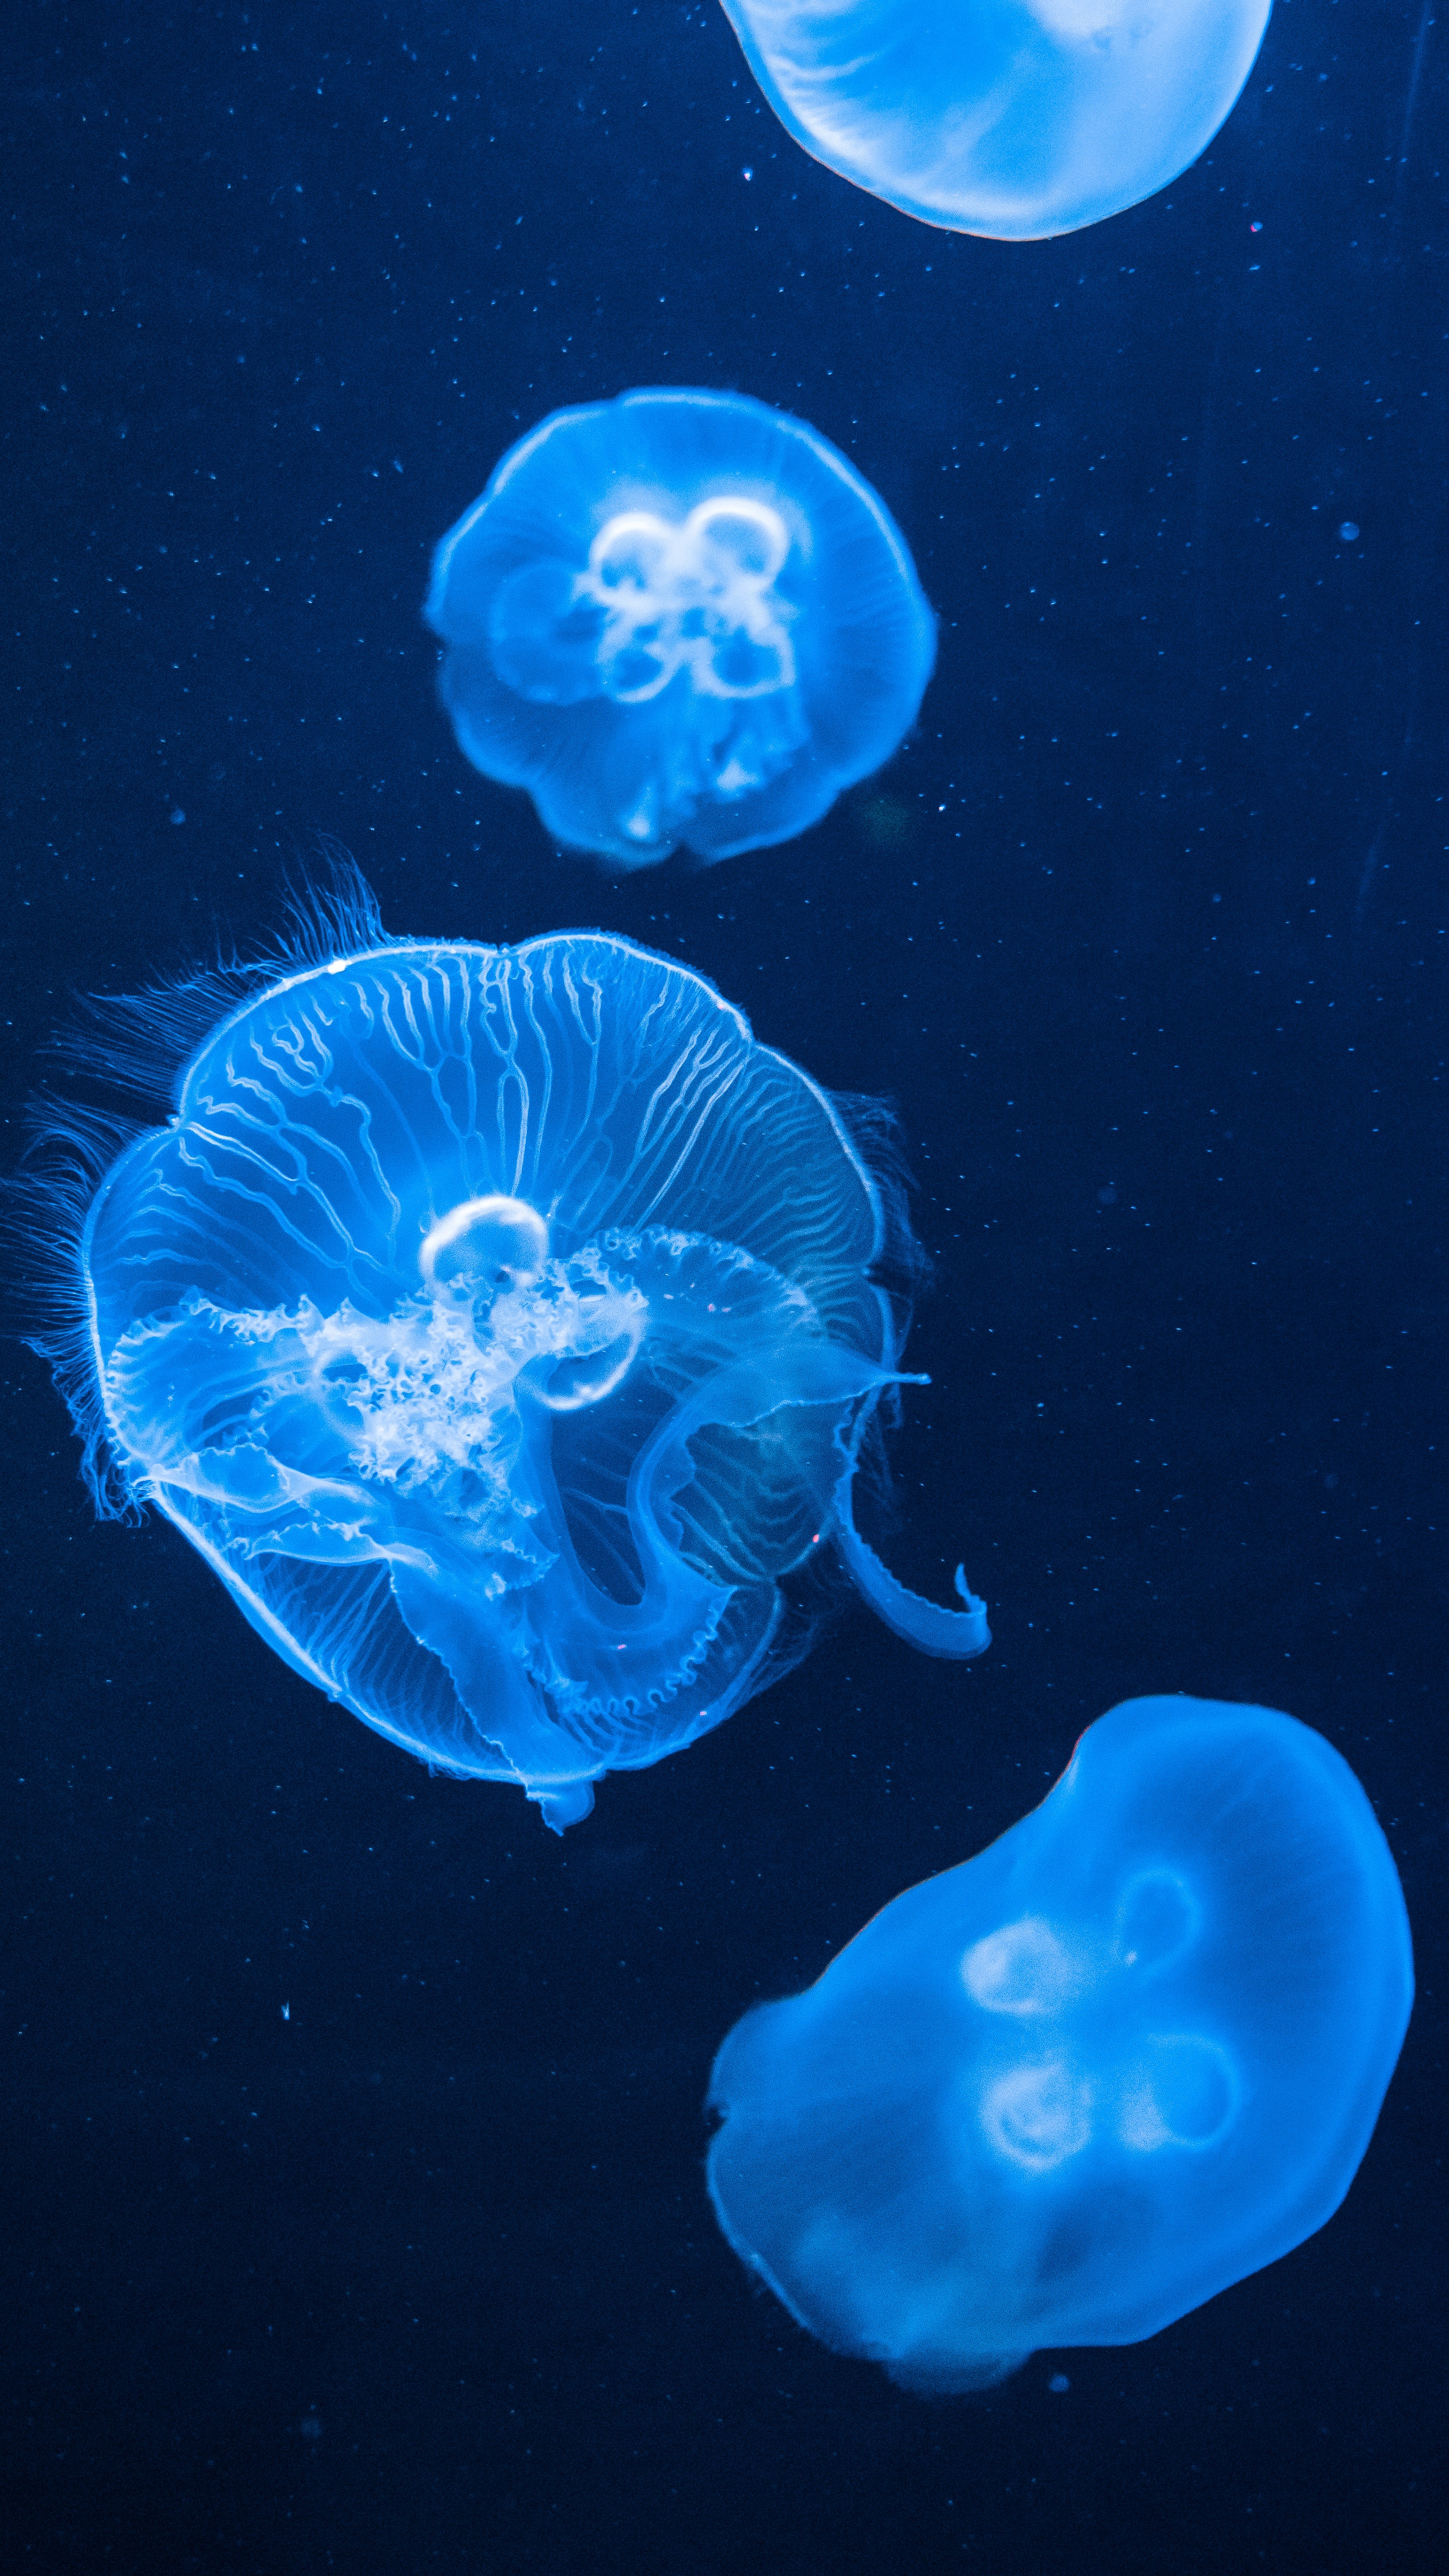
natural, bioluminescence, jellyfish, marine invertebrates, blue, light, azure, water, organism, underwater, marine biology, electric blue, science, gas, cnidaria, plankton, invertebrate, Transparent material, art, darkness, liquid, zooplankton